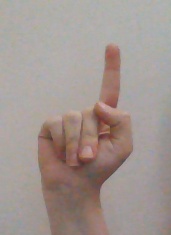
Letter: bb